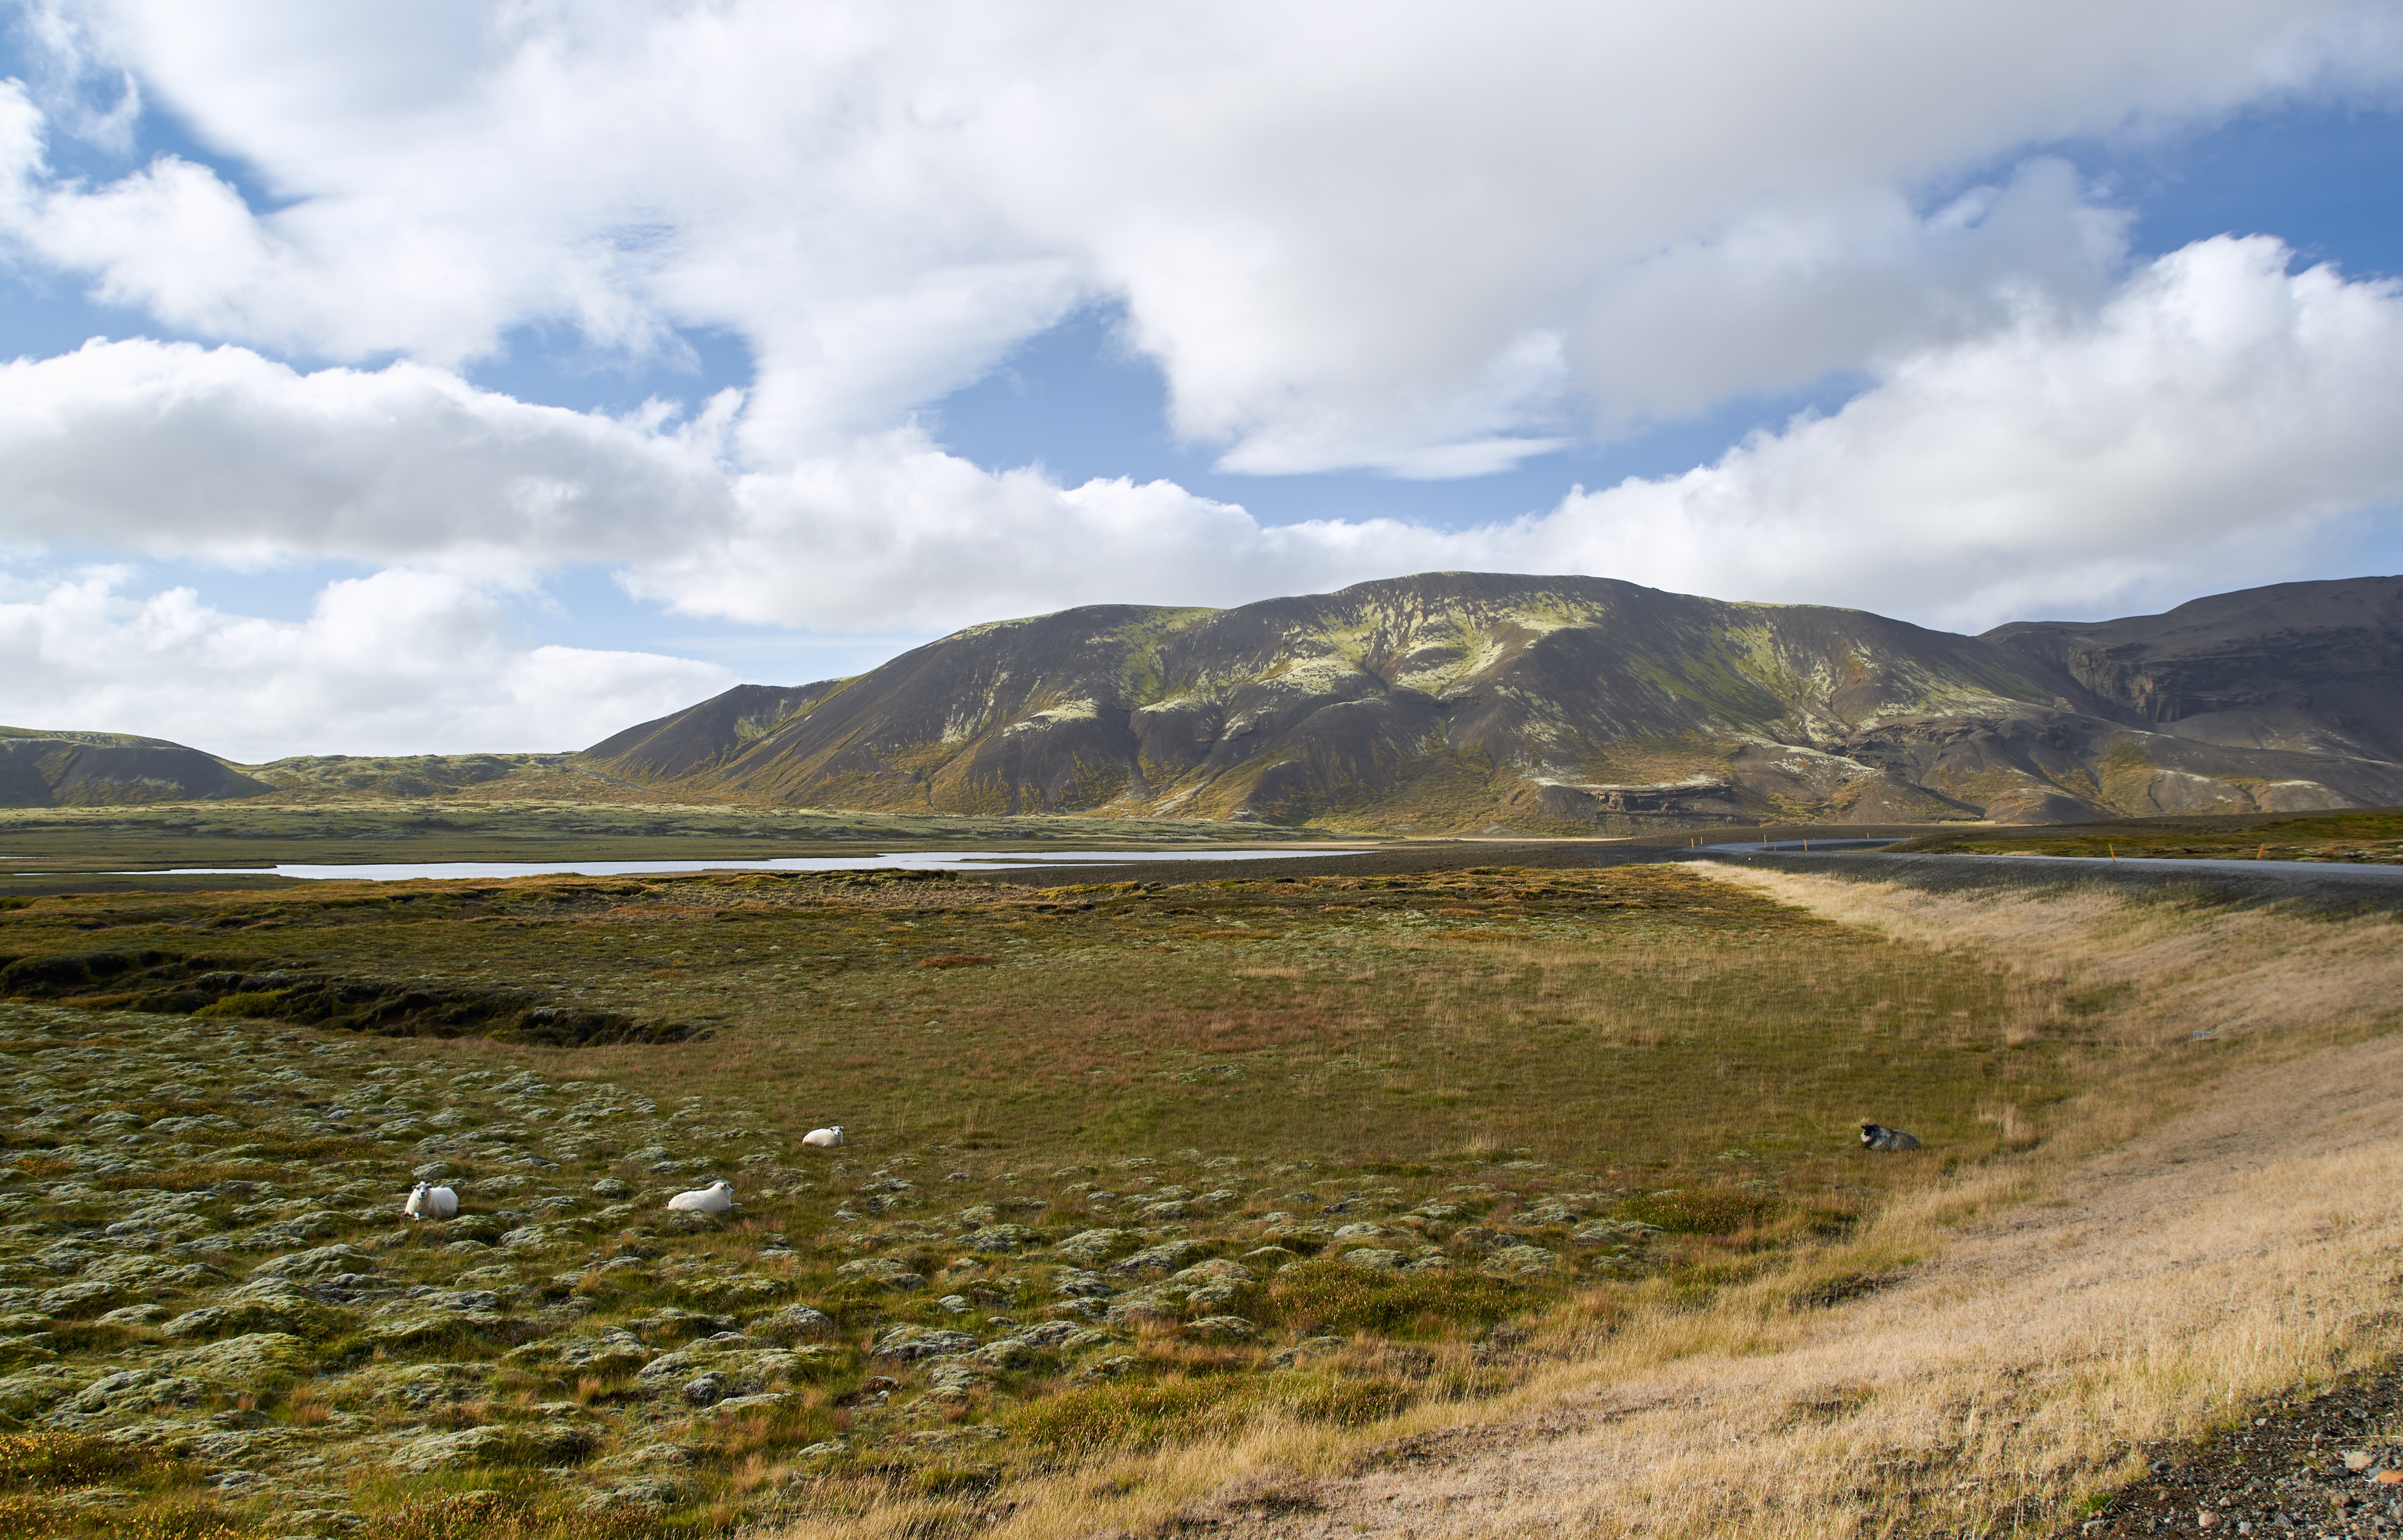
landscape, water, nature, outdoor, wilderness, mountain, cloud, track, road, meadow, prairie, hill, lake, valley, mountain range, plane, pond, remote, pasture, sheep, reservoir, highland, ridge, plain, clouds, bank, mountains, grassland, vegetation, badlands, plateau, flat, fell, loch, ecosystem, highlands, tundra, distant, steppe, rural area, landform, mountain pass, geographical feature, mountainous landforms